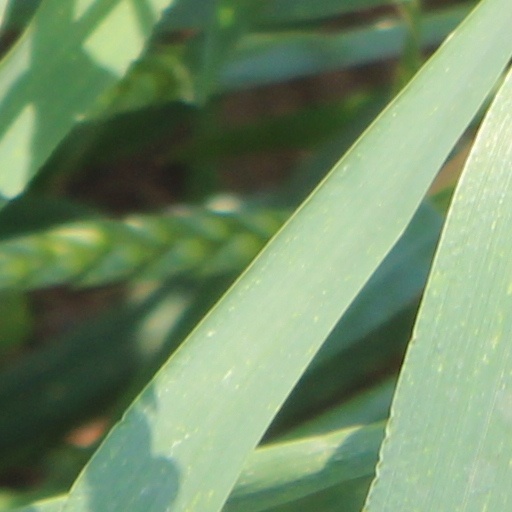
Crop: wheat